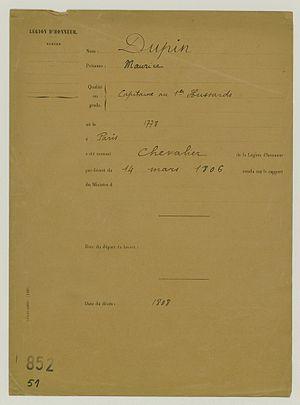
dossier de Légion d'honneur de Maurice Dupin de Francueil (1778-1808), chef d'escadron au 1er régiment de Hussards.
Maurice François Élisabeth Dupin de Francueil, né à Paris le 9 janvier 1778 et mort à Nohant-Vic, le 16 septembre 1808, est un militaire français, officier de l'armée impériale, père d'Aurore Dupin de Francueil, baronne Dudevant, plus connue sous le pseudonyme de George Sand.